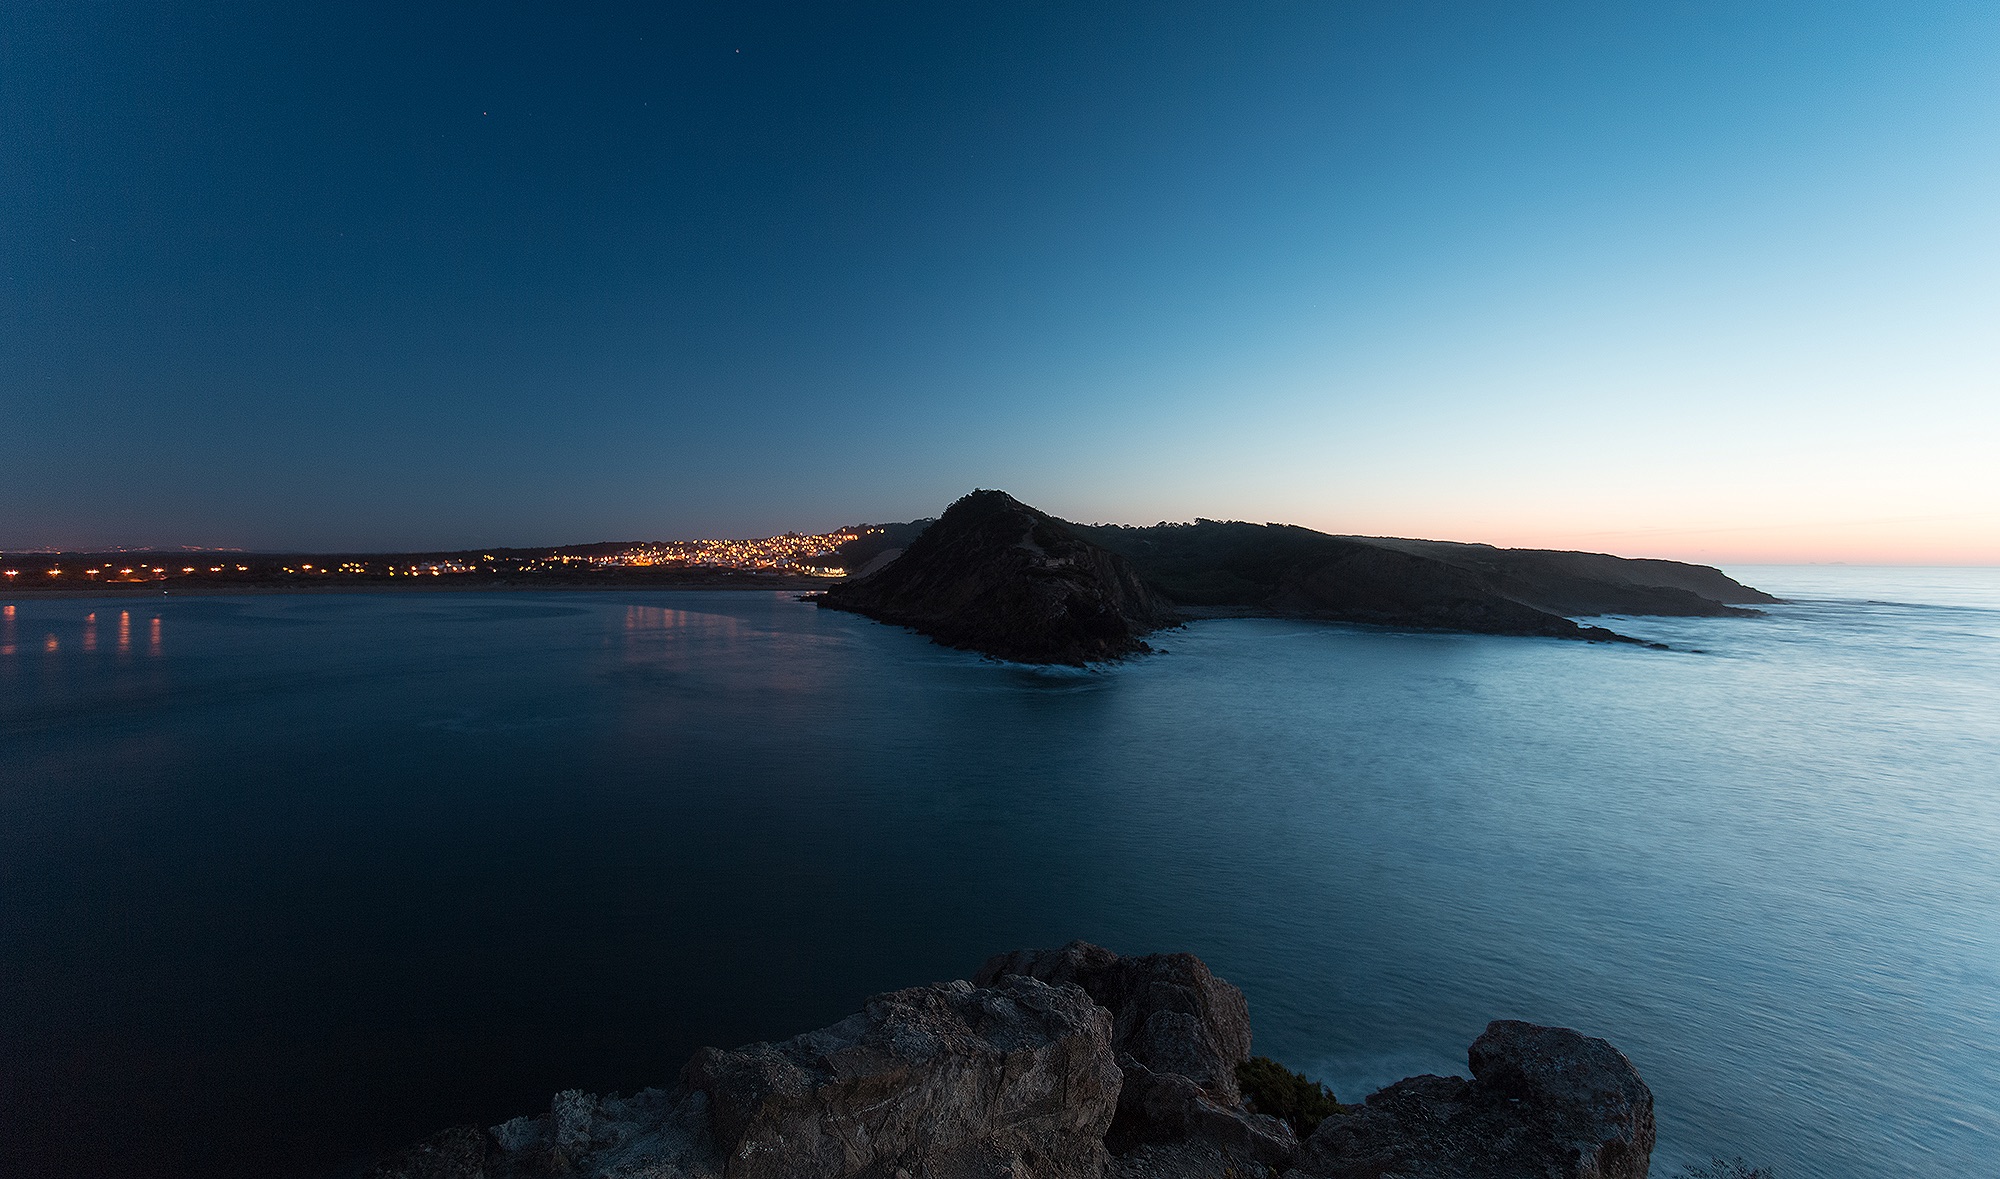
beach, sea, coast, rock, ocean, horizon, cloud, sunrise, sunset, morning, shore, wave, dawn, dusk, evening, reflection, bay, terrain, body of water, loch, cape, wind wave